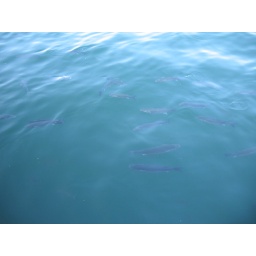
amazingly clear water in this beautiful port area